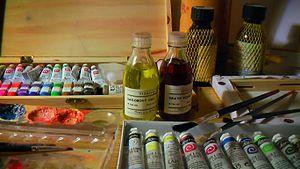
L’huile de carthame est une huile alimentaire végétale fluide et jaune. Elle est extraite des graines d’une plante herbacée oléagineuse appelée carthame des teinturiers. Cette plante ressemble au chardon avec des particularités assez semblables à celles du safran. Son huile est utilisée aussi bien en cuisine que dans la peinture à l’huile.